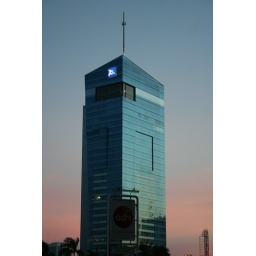
building in orange